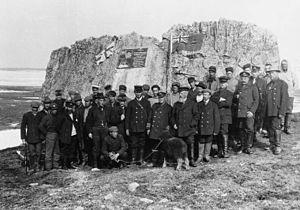
Le capitaine Joseph-Elzéar Bernier et son équipage à Winter Harbour, (N.W.T.) sur l'île Melville en 1908-09.
Le rocher Parry est un rocher situé dans le havre Winter sur l'île Melville, au Canada. Il s'agit d'un large bloc de grès de 5,5 mètres de long par 3 mètres de hauteur. Il contient des inscriptions provenant de l'expédition de William Edward Parry, qui a hiverné dans le havre Winter durant l'hiver 1819-1820. On y retrouve aussi une plaque commémorative installée par le capitaine Joseph-Elzéar Bernier en 1909 visant la prise de possession de l'Archipel arctique par le Canada. Il a été finalement désigné lieu historique national en 1930 sous le nom de lieu d'hivernage de Parry's Rock.
Cet article recense les lieux patrimoniaux des Territoires du Nord-Ouest inscrit au répertoire des lieux patrimoniaux du Canada, qu'ils soient de niveau provincial, fédéral ou municipal.
Voici la liste des lieux historiques nationaux du Canada situé aux Territoires du Nord-Ouest. En mars 2011, on compte 12 lieux historiques nationaux aux Territoires du Nord-Ouest, dont un seul est administré par Parcs Canada.